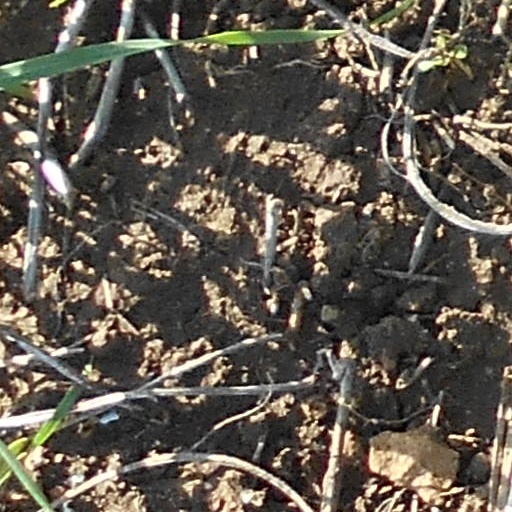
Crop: wheat